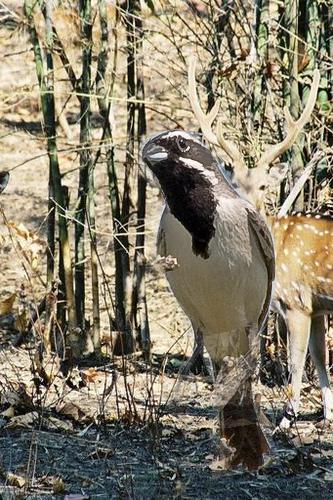
Bird species: Black_throated_Sparrow
Bird type: landbird
Background: land